Al Rayyan

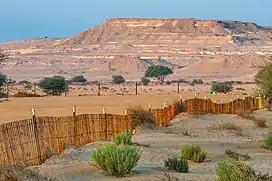
Fenced-off area of Jebel Nakhsh in southern Qatar.

Al Rayyan is bordered by four municipalities: Umm Salal to the northeast, Al-Shahaniya to the west, Doha to the east and Al Wakrah to the southeast. It is divided into two main sections; the west consisting of scattered rural settlements, farms and open desert, and the east comprising the city of Al Rayyan, an urban offshoot of Metropolitan Doha's westward growth.